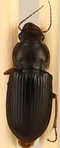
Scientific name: Harpalus pensylvanicus
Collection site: Konza Prairie Agroecosystem NEON (KONA), plot KONA_002